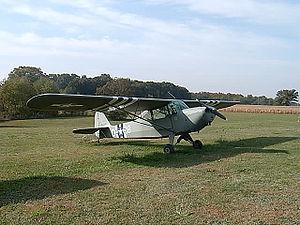
Le Taylorcraft L-2 Grasshopper était un avion de liaison et d'observation américain, conçu et produit par la compagnie Taylorcraft Aviation pour les United States Army Air Forces pendant la Seconde Guerre mondiale.